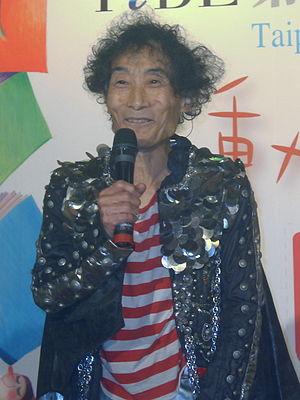
Kazuo Umezu est un dessinateur de manga japonais. Il est né le 3 septembre 1936 à Kōya dans la préfecture de Wakayama, au Japon. Il est élevé à Gojō dans la préfecture de Nara.